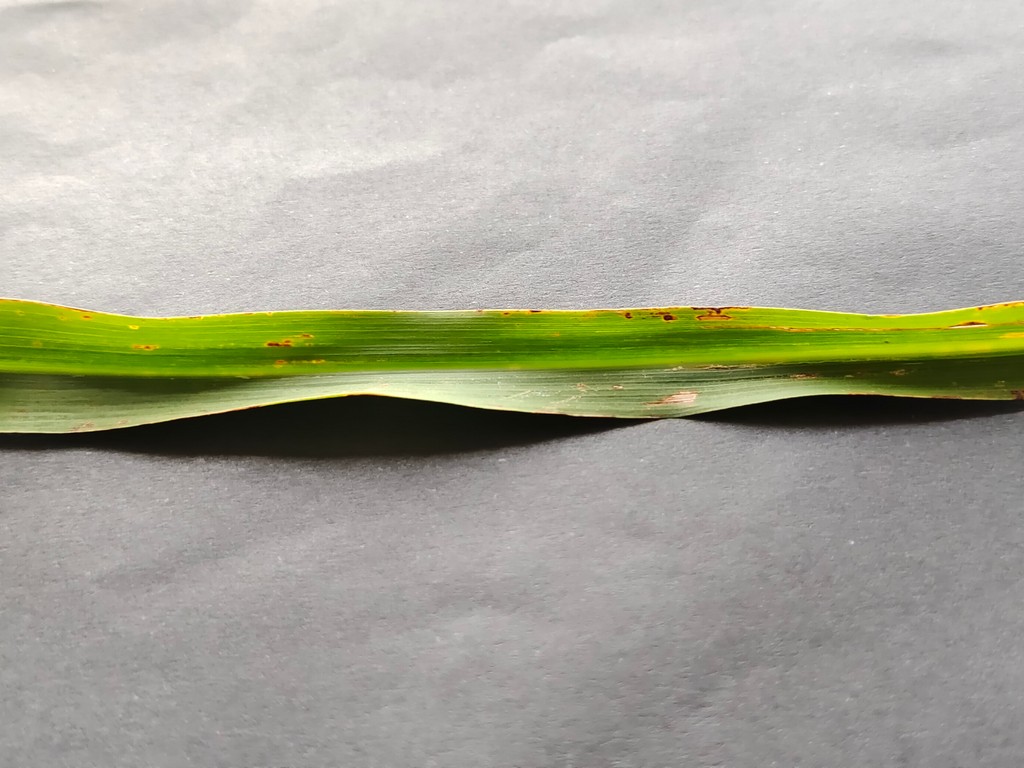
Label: Unhealthy